Cell nucleus

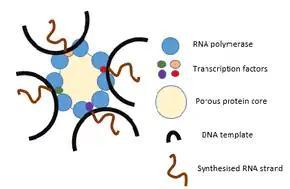
A generic transcription factory during transcription, highlighting the possibility of transcribing more than one gene at a time. The diagram includes 8 RNA polymerases however the number can vary depending on cell type. The image also includes transcription factors and a porous, protein core.

Gene expression first involves transcription, in which DNA is used as a template to produce RNA. In the case of genes encoding proteins, that RNA produced from this process is messenger RNA (mRNA), which then needs to be translated by ribosomes to form a protein. As ribosomes are located outside the nucleus, mRNA produced needs to be exported.